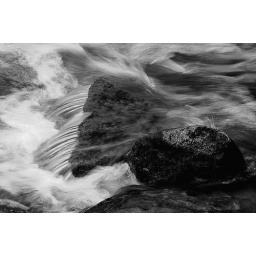
EDR5724 b/w rock in water 2